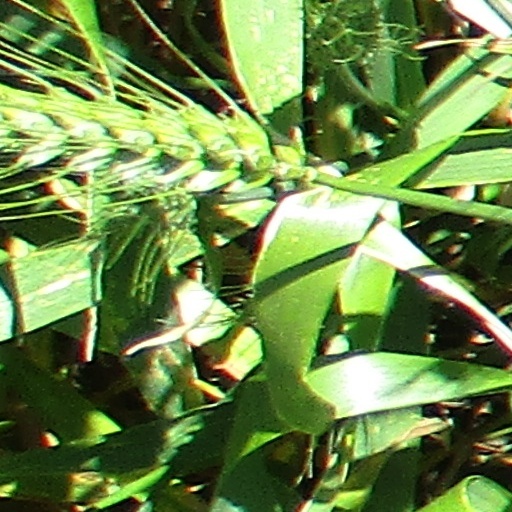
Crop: wheat